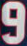
Number: 9